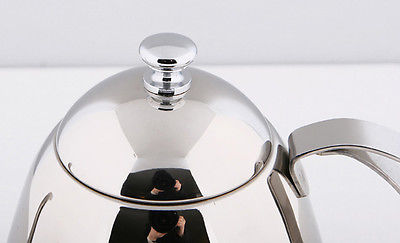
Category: kettle